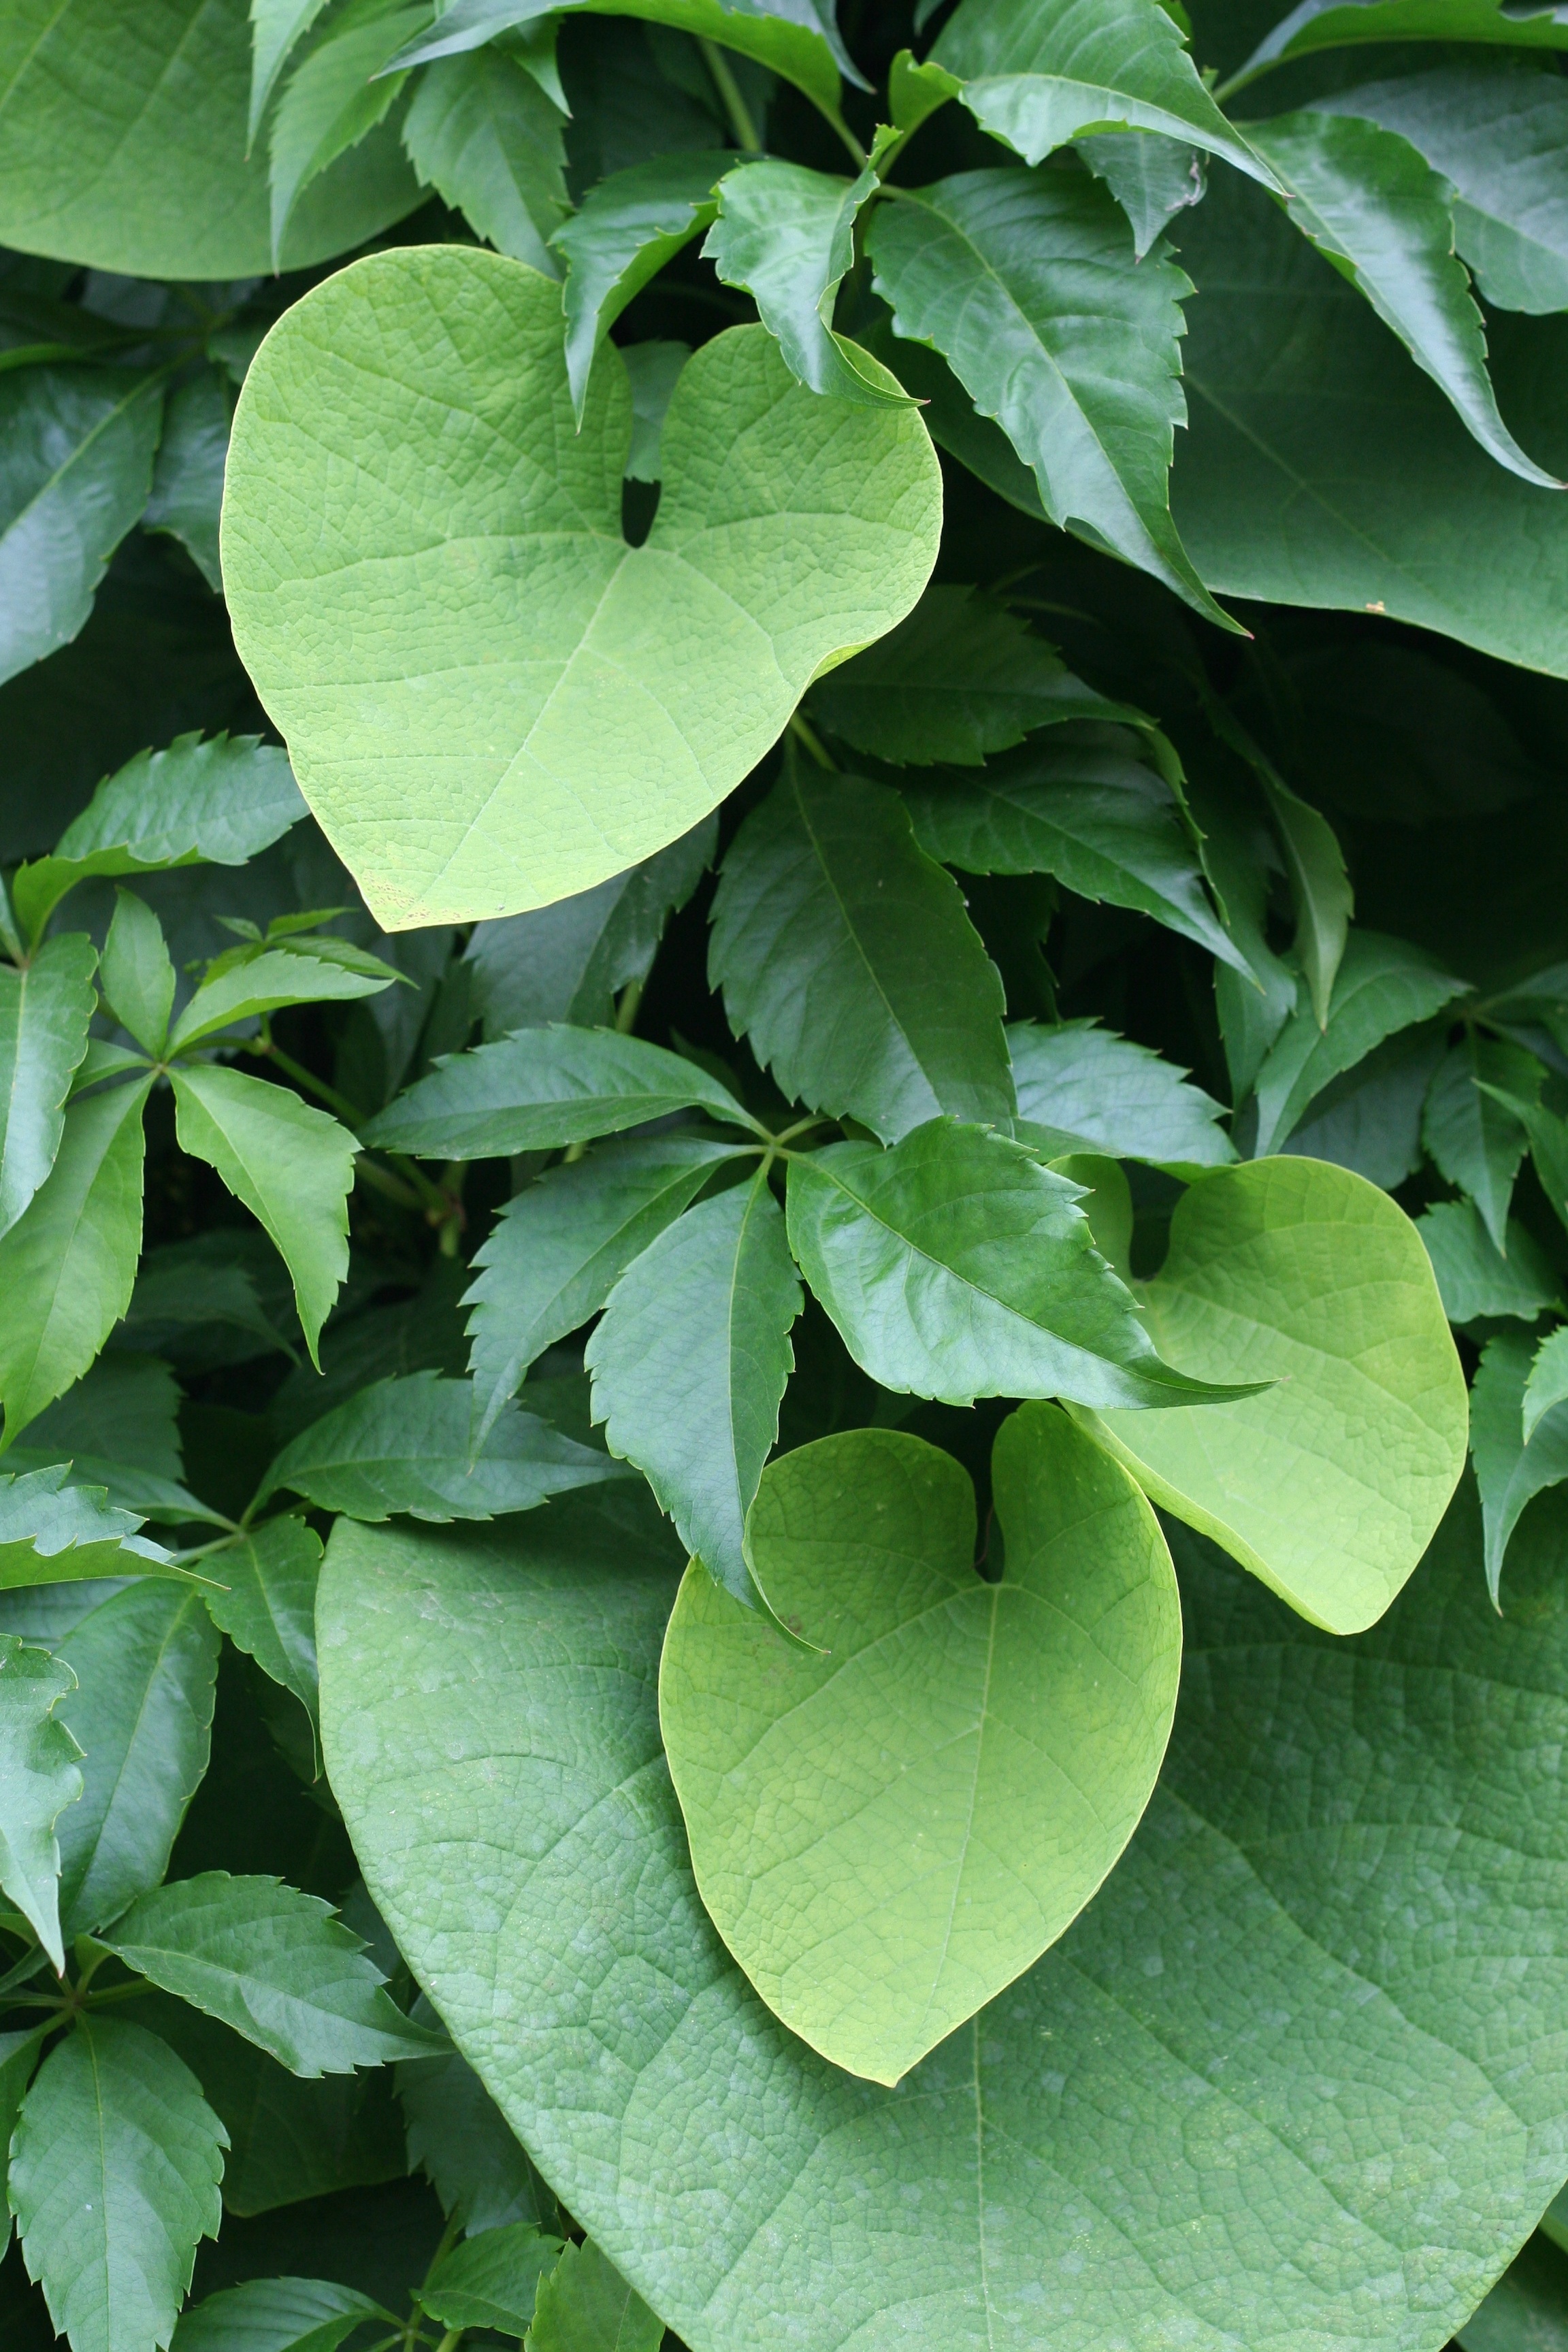
tree, plant, leaf, flower, green, produce, botany, flora, creeper, arum, flowering plant, maidenhair tree, annual plant, land plant, virginia creeper, parthenocissus quinquefolia, aristolochia wielkolistny, aristolochia durior